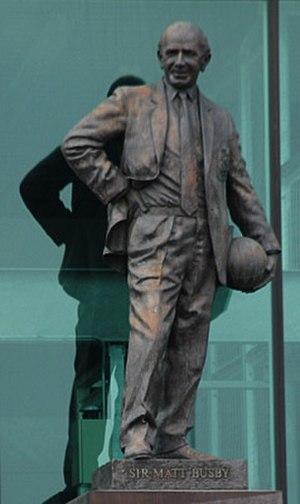
Alexander Matthew Busby, dit Matt Busby, né le 26 mai 1909 à Bellshill et mort le 20 janvier 1994, était un footballeur puis entraîneur écossais. Il était fait commandeur de l'Ordre de l'Empire britannique en 1958.
Le vol British European Airways 609, connu sous le nom de crash aérien de Munich de 1958, est un accident aérien survenu le 6 février 1958 à 15 h 9 GMT, sur l'aéroport de Munich-Riem. Lors de la troisième tentative de décollage, sur une piste enneigée, le Airspeed AS.57 Ambassador s'écrase en bout de piste. L'avion transporte alors les membres de l'équipe du Manchester United Football Club surnommée les Busby Babes, ainsi que plusieurs supporters et journalistes. Vingt des quarante-quatre personnes présentes dans l'avion meurent durant la catastrophe. Les blessés, pour certains inconscients après l'accident, sont transférés au Rechts der Isar Hospital, à Munich, où trois personnes supplémentaires mourront des suites de leurs blessures. Seules vingt-et-une personnes survivront au crash.